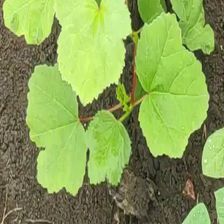
Weed species: Little_Mallow(Malva parviflora)